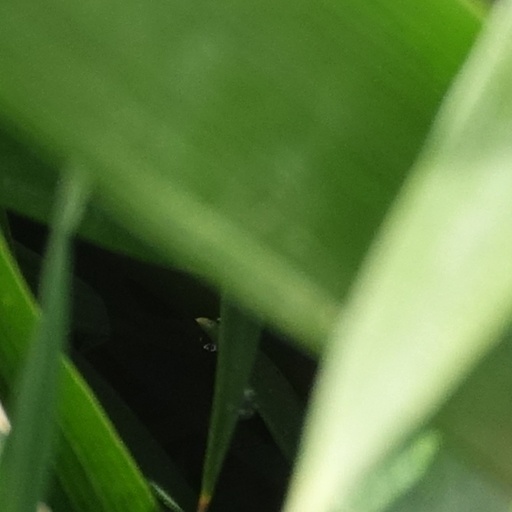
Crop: wheat